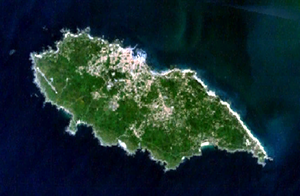
L’île d'Yeu est une île française du golfe de Gascogne formant la commune de L’Île-d’Yeu, dans le département de la Vendée et en région Pays de la Loire.
L'Île-d'Yeu est une commune française située dans le département de la Vendée, en région Pays de la Loire.